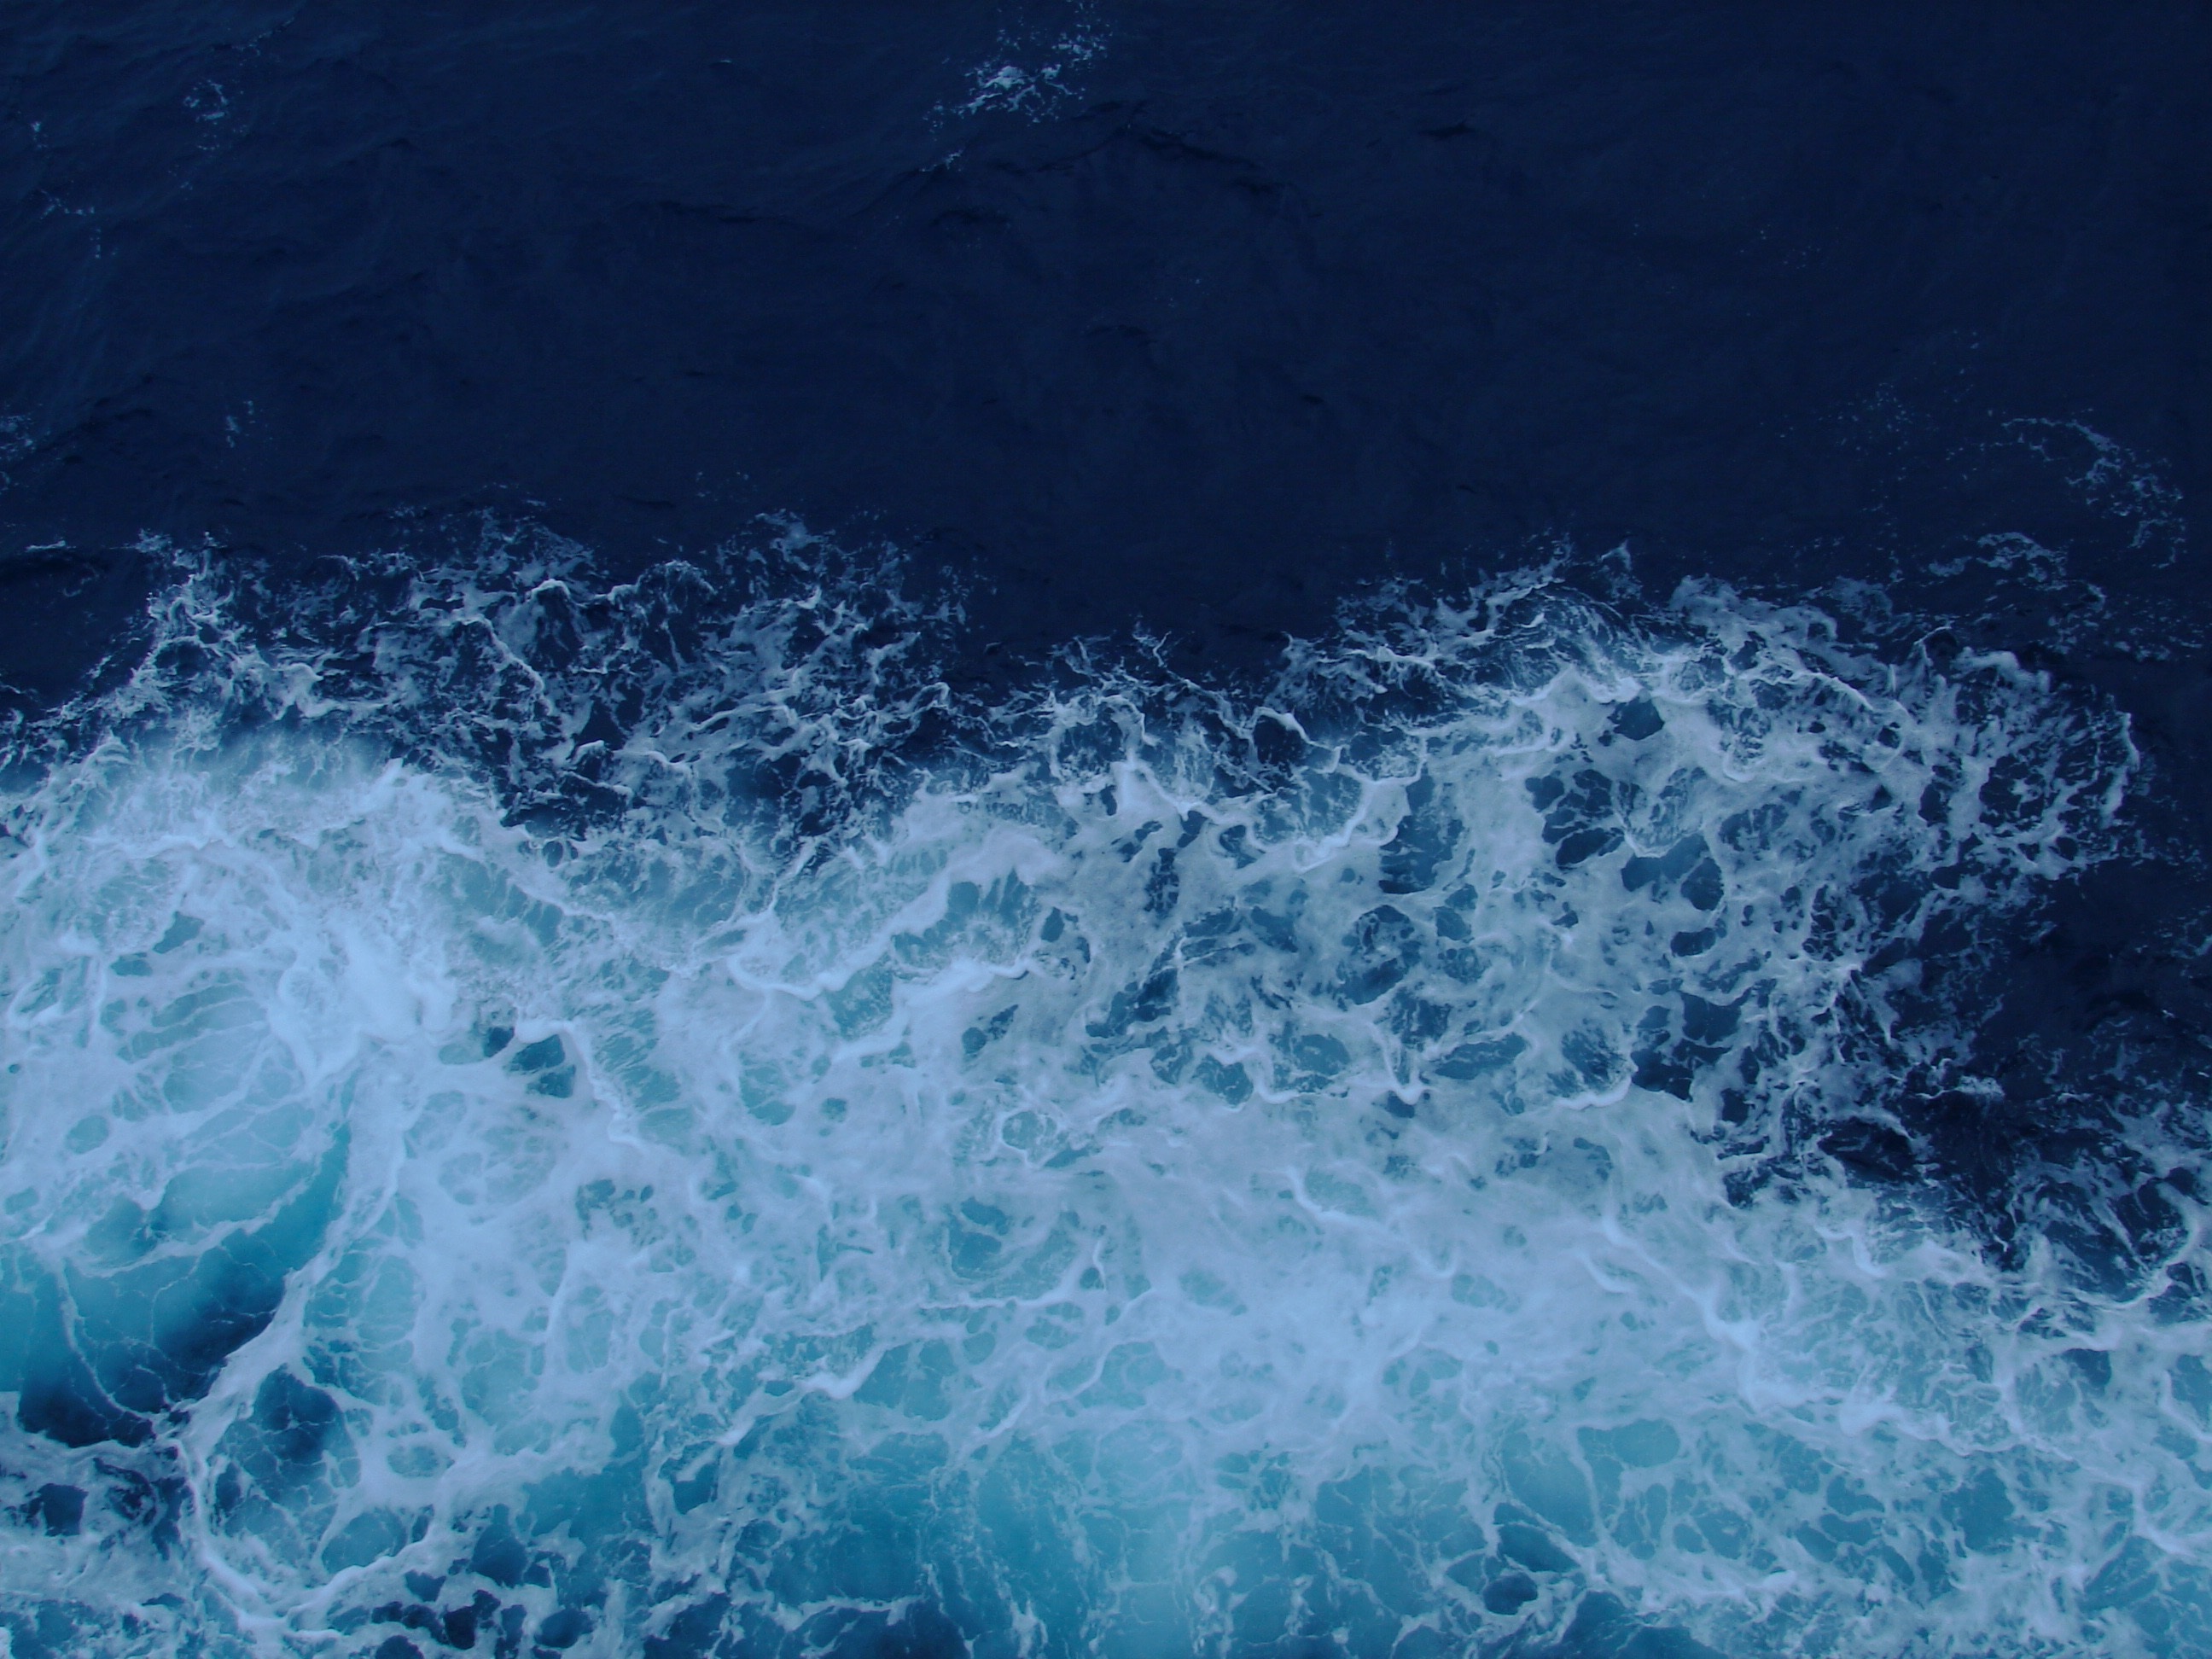
sea, water, ocean, wave, coastal, travel, coastline, underwater, ice, surf, splash, spray, seascape, rapid, blue, whitecap, pacific, freezing, breaker, geological phenomenon, wind wave